Charlie Fairhead

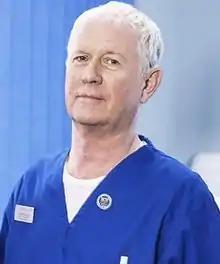
Derek Thompson as Charlie Fairhead

Charlie Fairhead (Derek Thompson) is a fictional character from the BBC British medical drama "Casualty". The longest-serving character on the show, his tenure spanned over three decades from the series’ inception in 1986 until his departure in 2024.